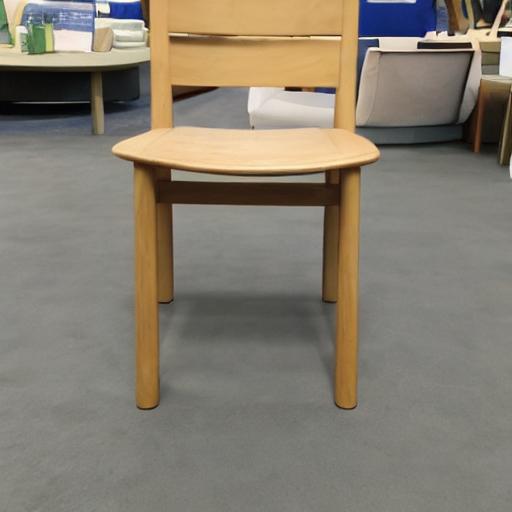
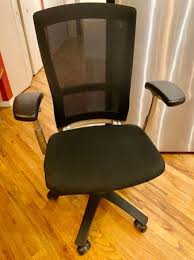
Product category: items_chair
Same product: no